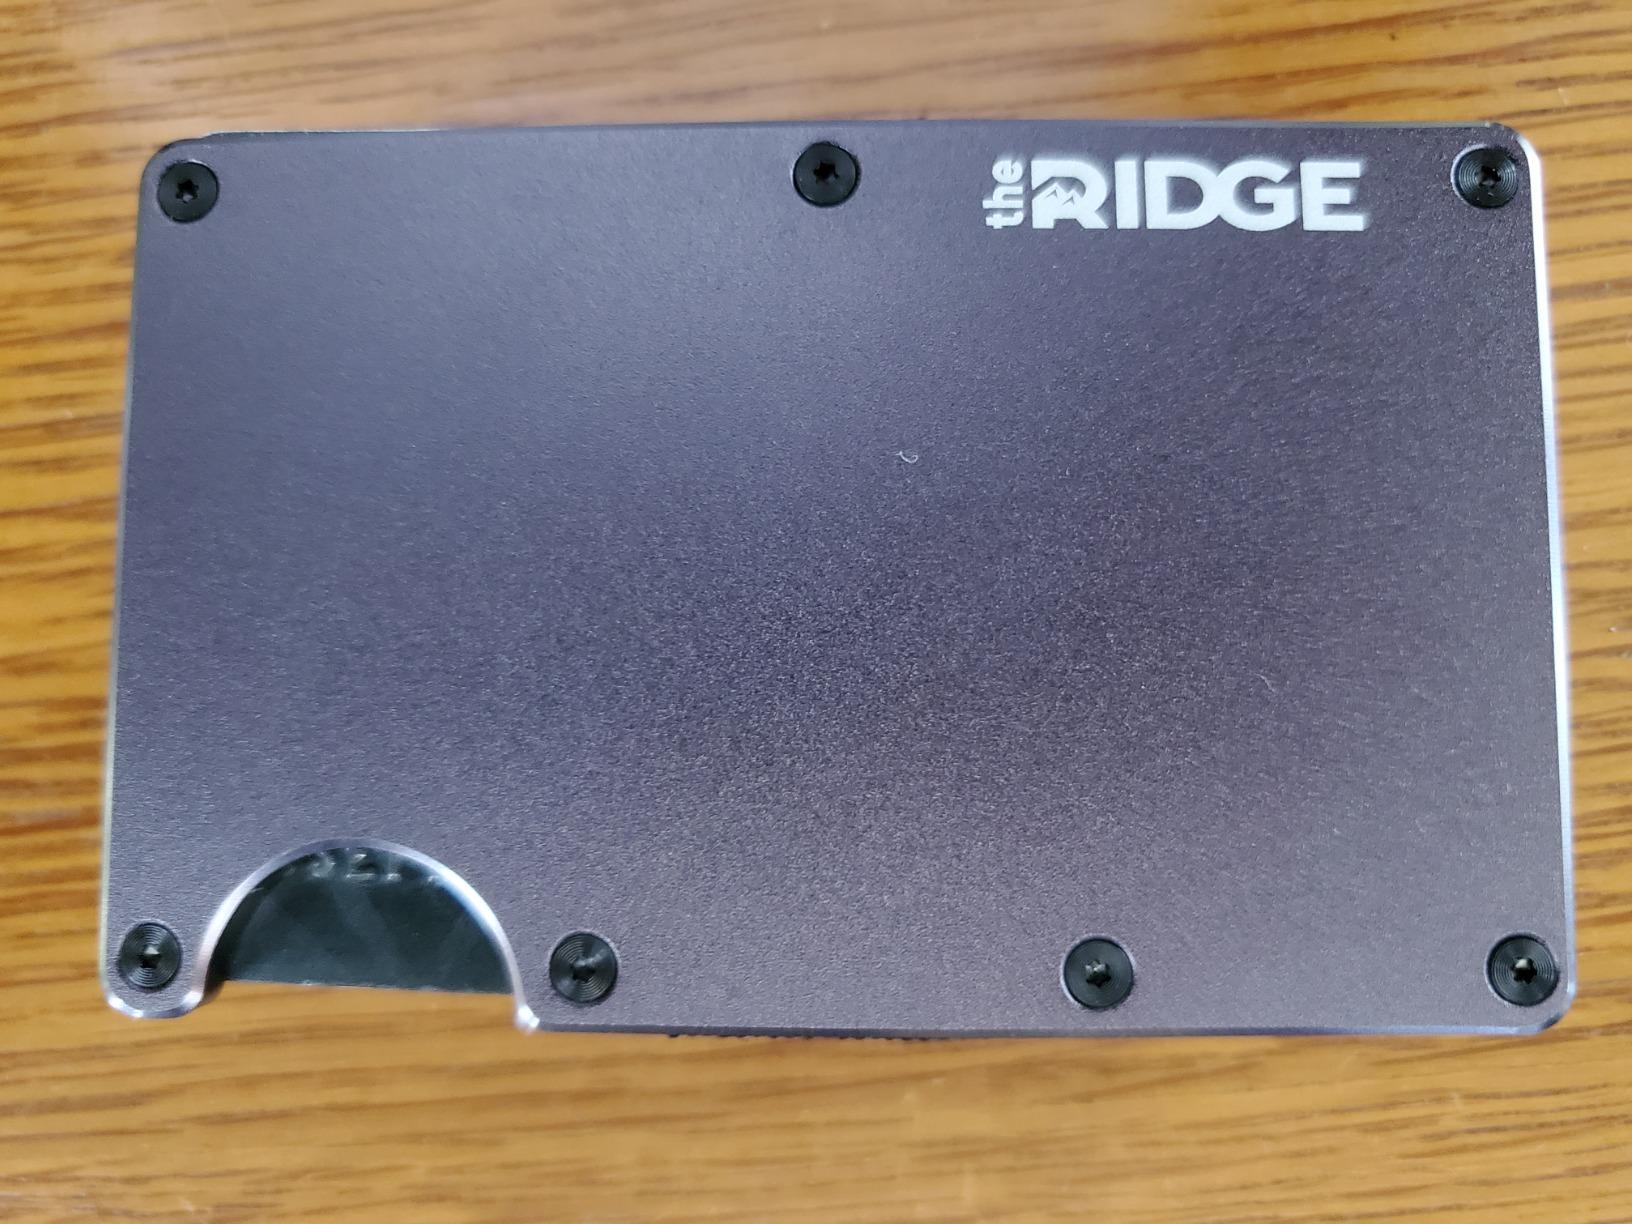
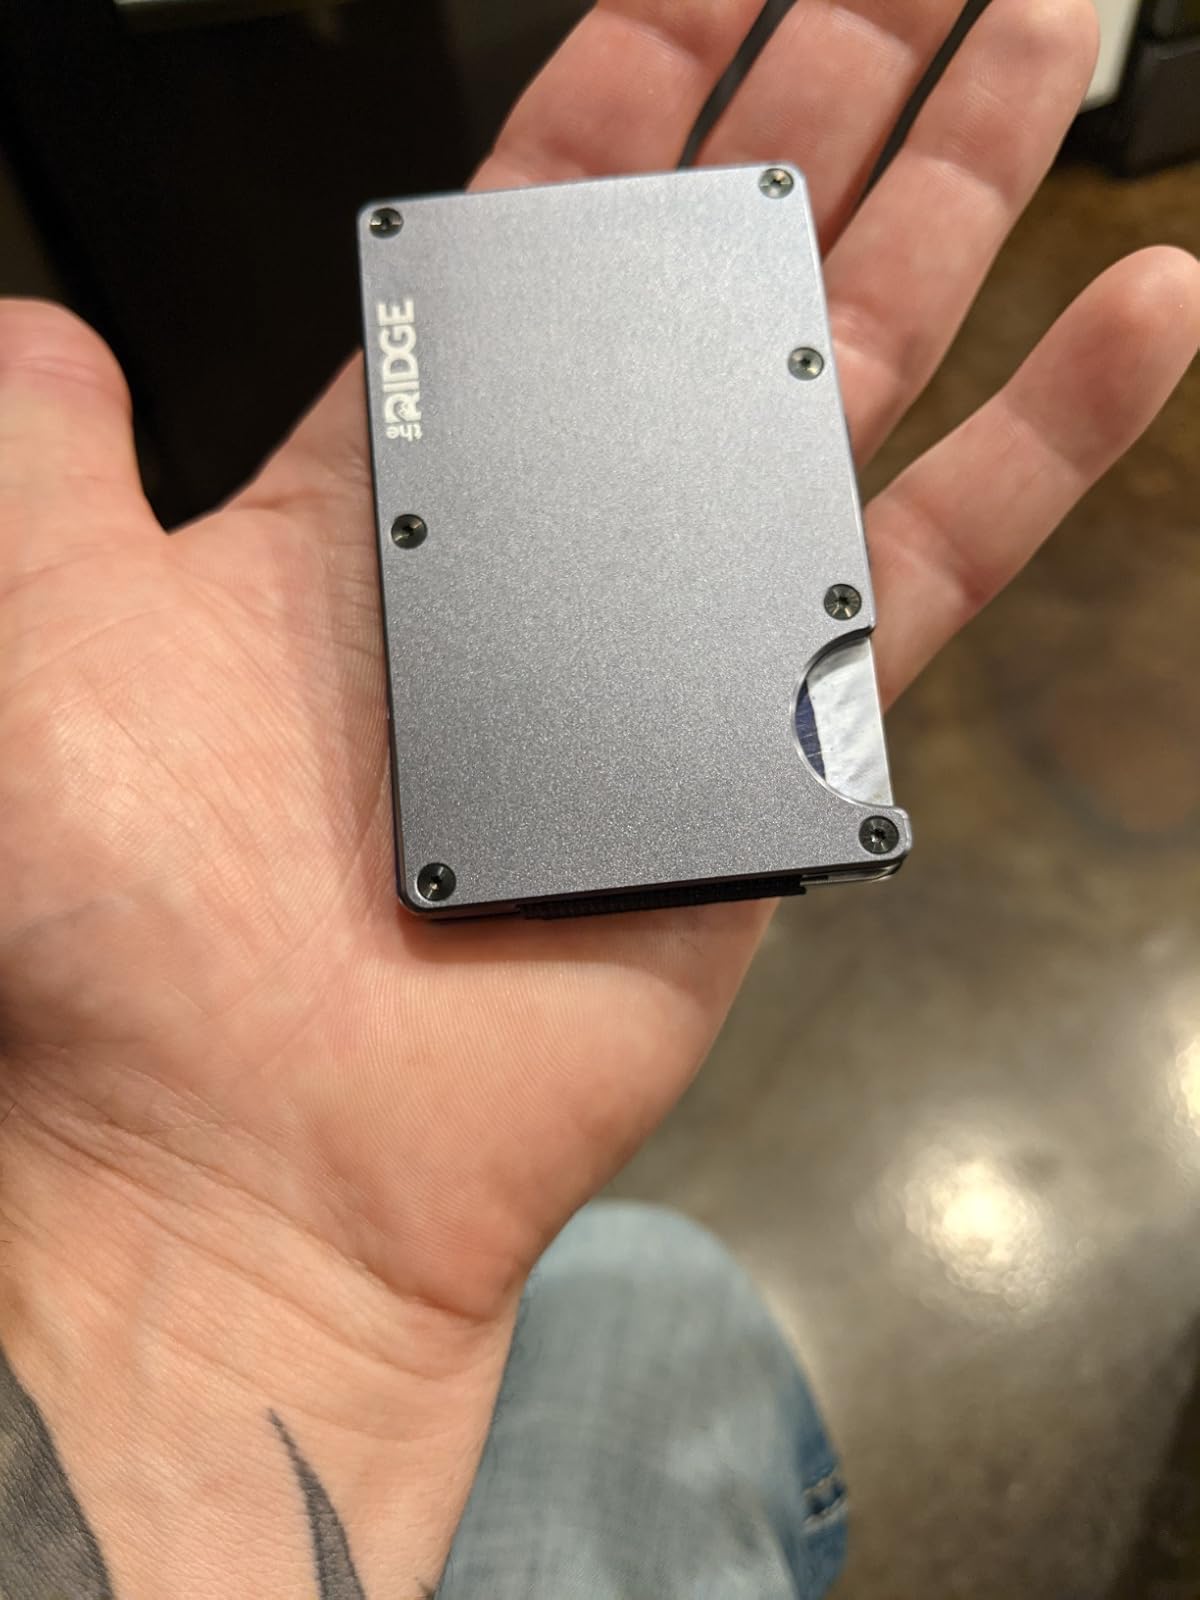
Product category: accessories_wallet
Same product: yes